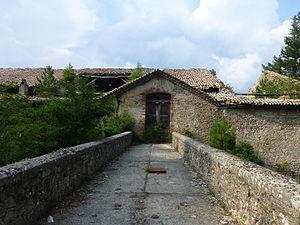
Le royaume des Deux-Siciles est un État souverain d'Europe du Sud qui a existé de 1816, année de l'unification du royaume de Sicile et du royaume de Naples, jusqu'en 1861, année de l'annexion des Deux-Siciles au jeune royaume d'Italie à la suite de l'expédition des Mille et de la deuxième guerre d'indépendance. Gouverné par quatre rois de la dynastie des Bourbons-Siciles, il s'étendait sur l'Italie du Sud et la Sicile.